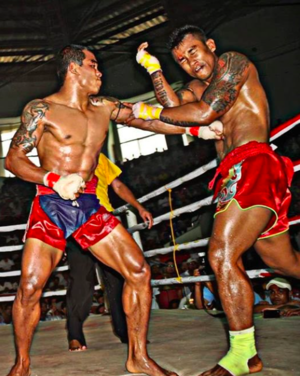
La boxe birmane est un art de combat du Myanmar qui utilise des techniques de combat debout ainsi que plusieurs techniques de clinch debout. L'utilisation des projections au sol, des poings, des coudes, des pieds, des genoux et des coups de tête y sont permis. Le Lethwei est considéré comme l'un des sports les plus brutaux au monde puisque les coup de têtes sont permis et que les combats se déroulent à mains nues.